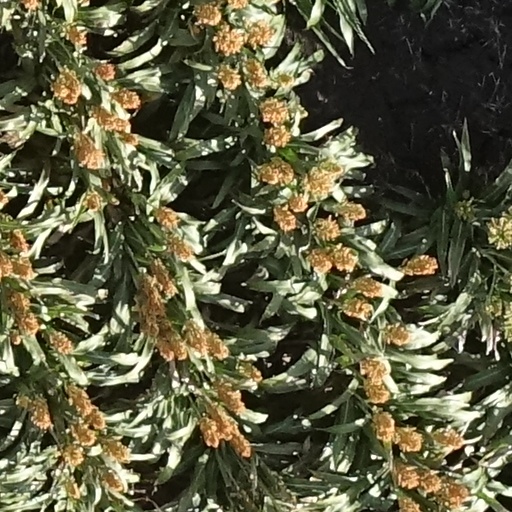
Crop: sorghum